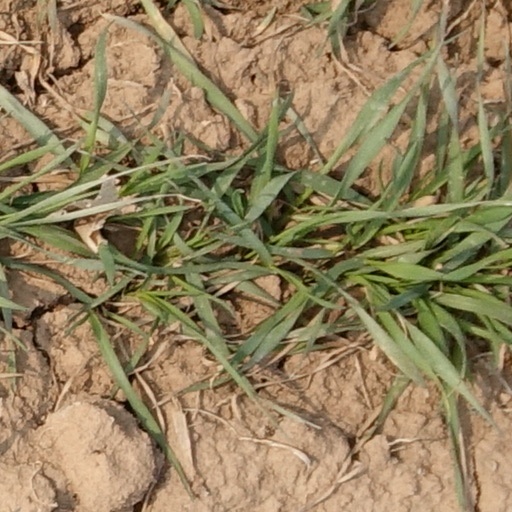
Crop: wheat